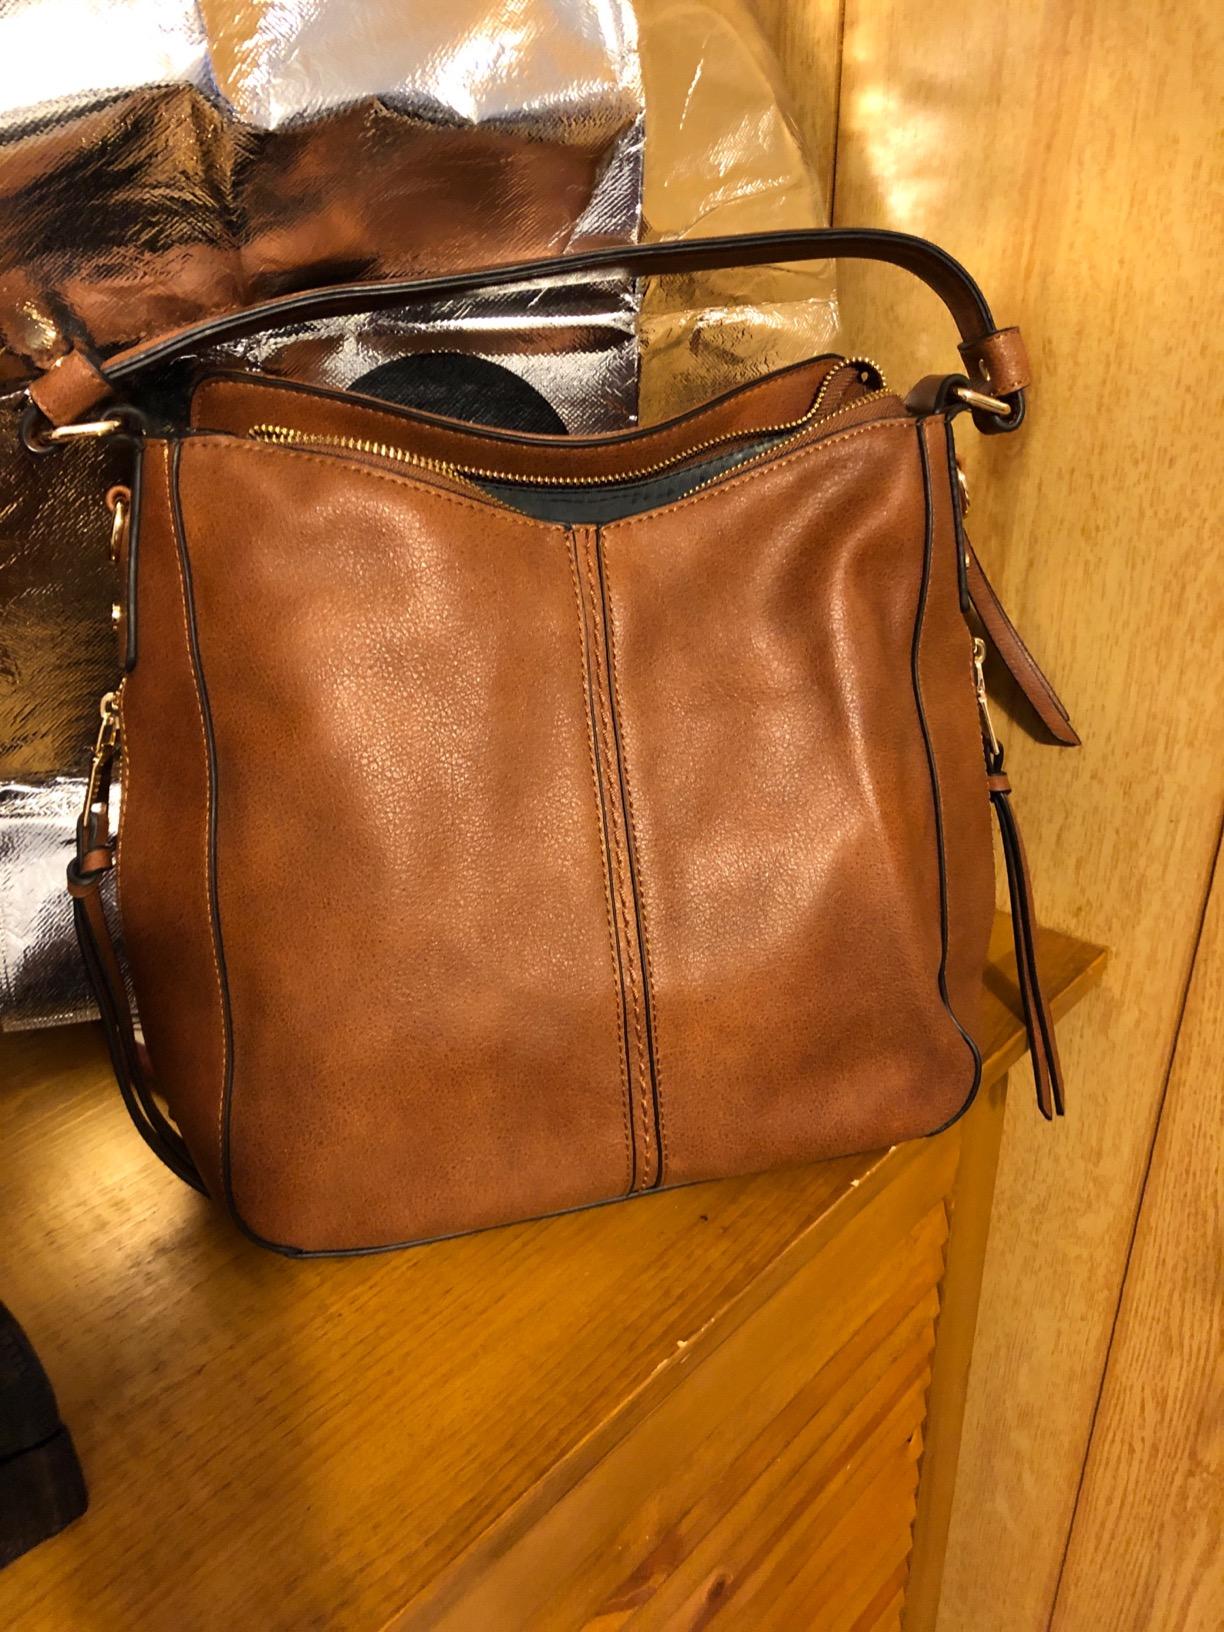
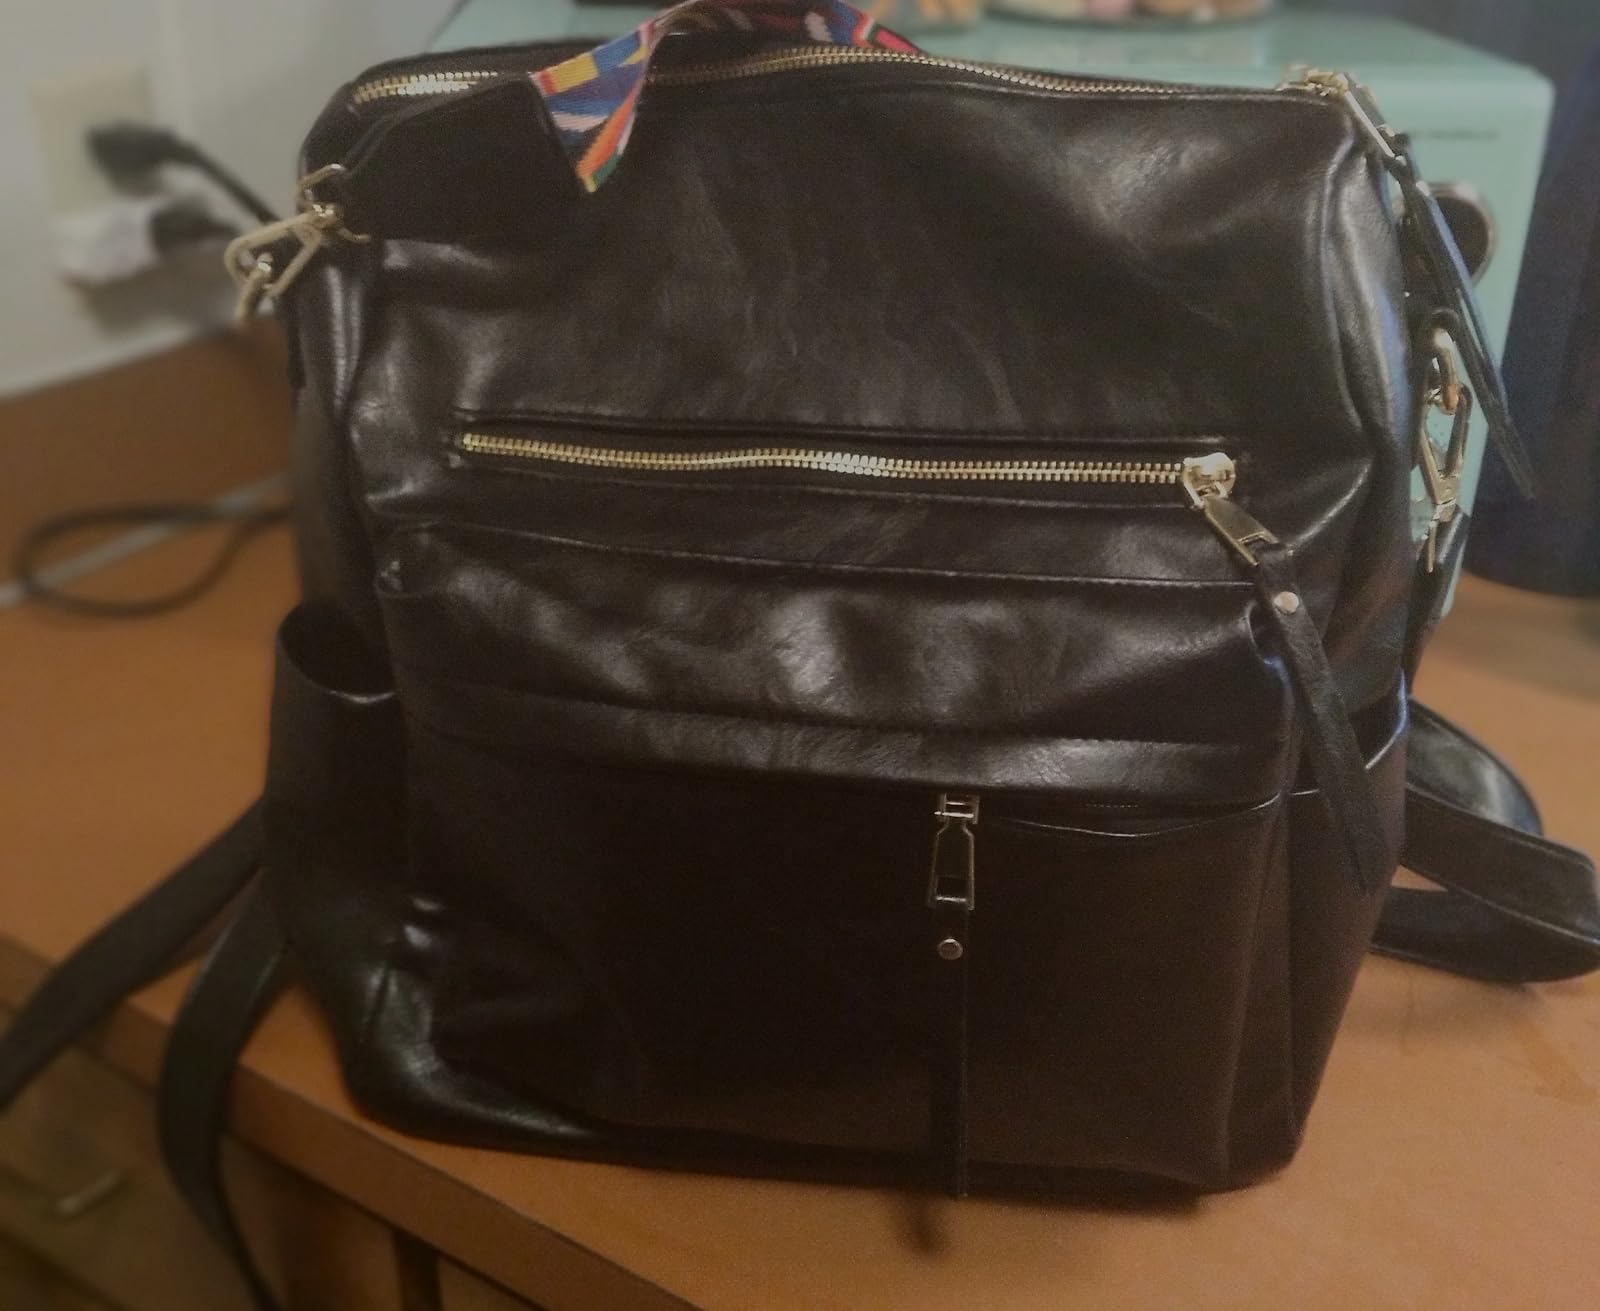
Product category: accessories_handbag
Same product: no